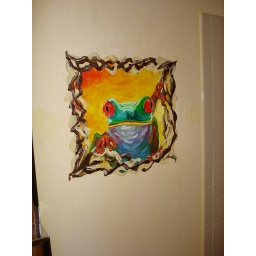
Painting in first floor bathroom